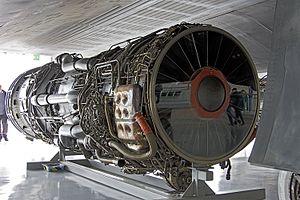
Le turboréacteur est un système de propulsion qui transforme le potentiel d'énergie chimique contenu dans un carburant, associé à un comburant qu'est l'air ambiant, en énergie cinétique permettant de générer une force de réaction en milieu élastique dans le sens opposé à l'éjection.